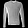
Label: Pullover